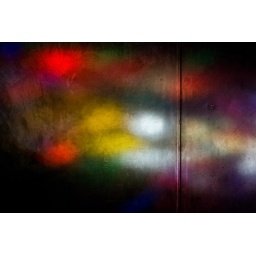
Projection of colours from a stained glass window on the floor in St John's Anglican Cathedral, Brisbane